The Oxbow (Connecticut River)

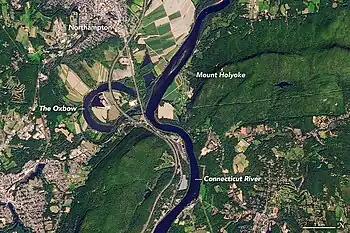

The Oxbow, also known as the Ox-Bow, is an extension of the Connecticut River located in Northampton, Massachusetts. It was famously depicted in Thomas Cole's 1836 painting "View from Mount Holyoke, Northampton, Massachusetts, after a Thunderstorm—The Oxbow".